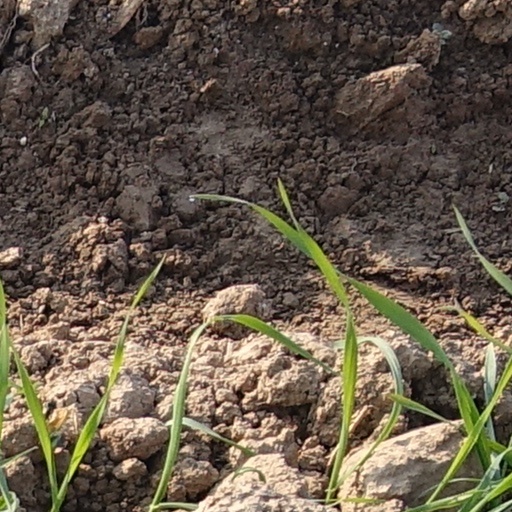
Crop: wheat